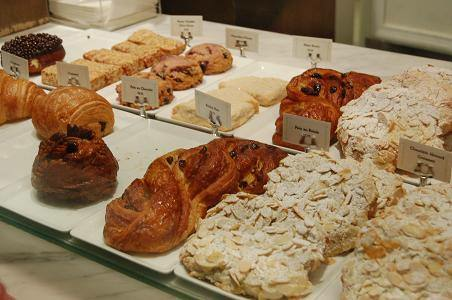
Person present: No